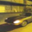
Label: automobile